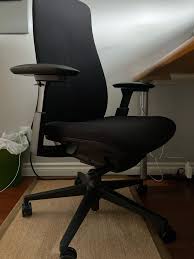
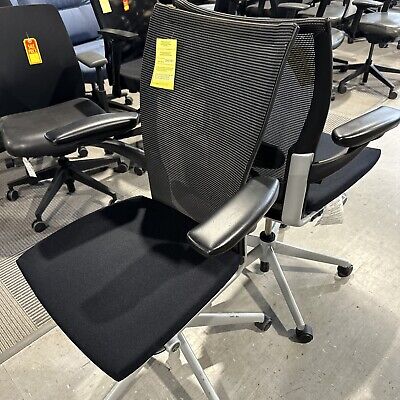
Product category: items_chair
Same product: no